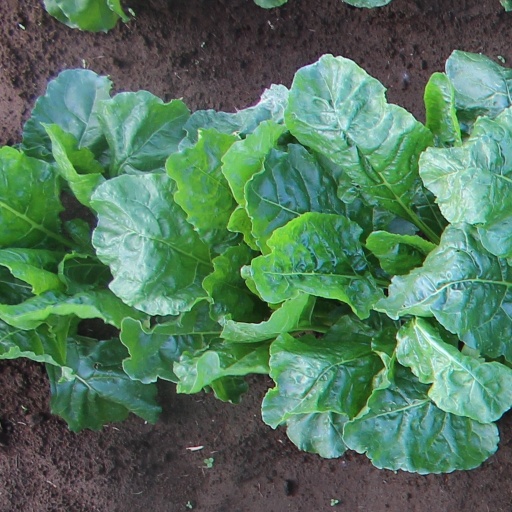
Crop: sugar beet